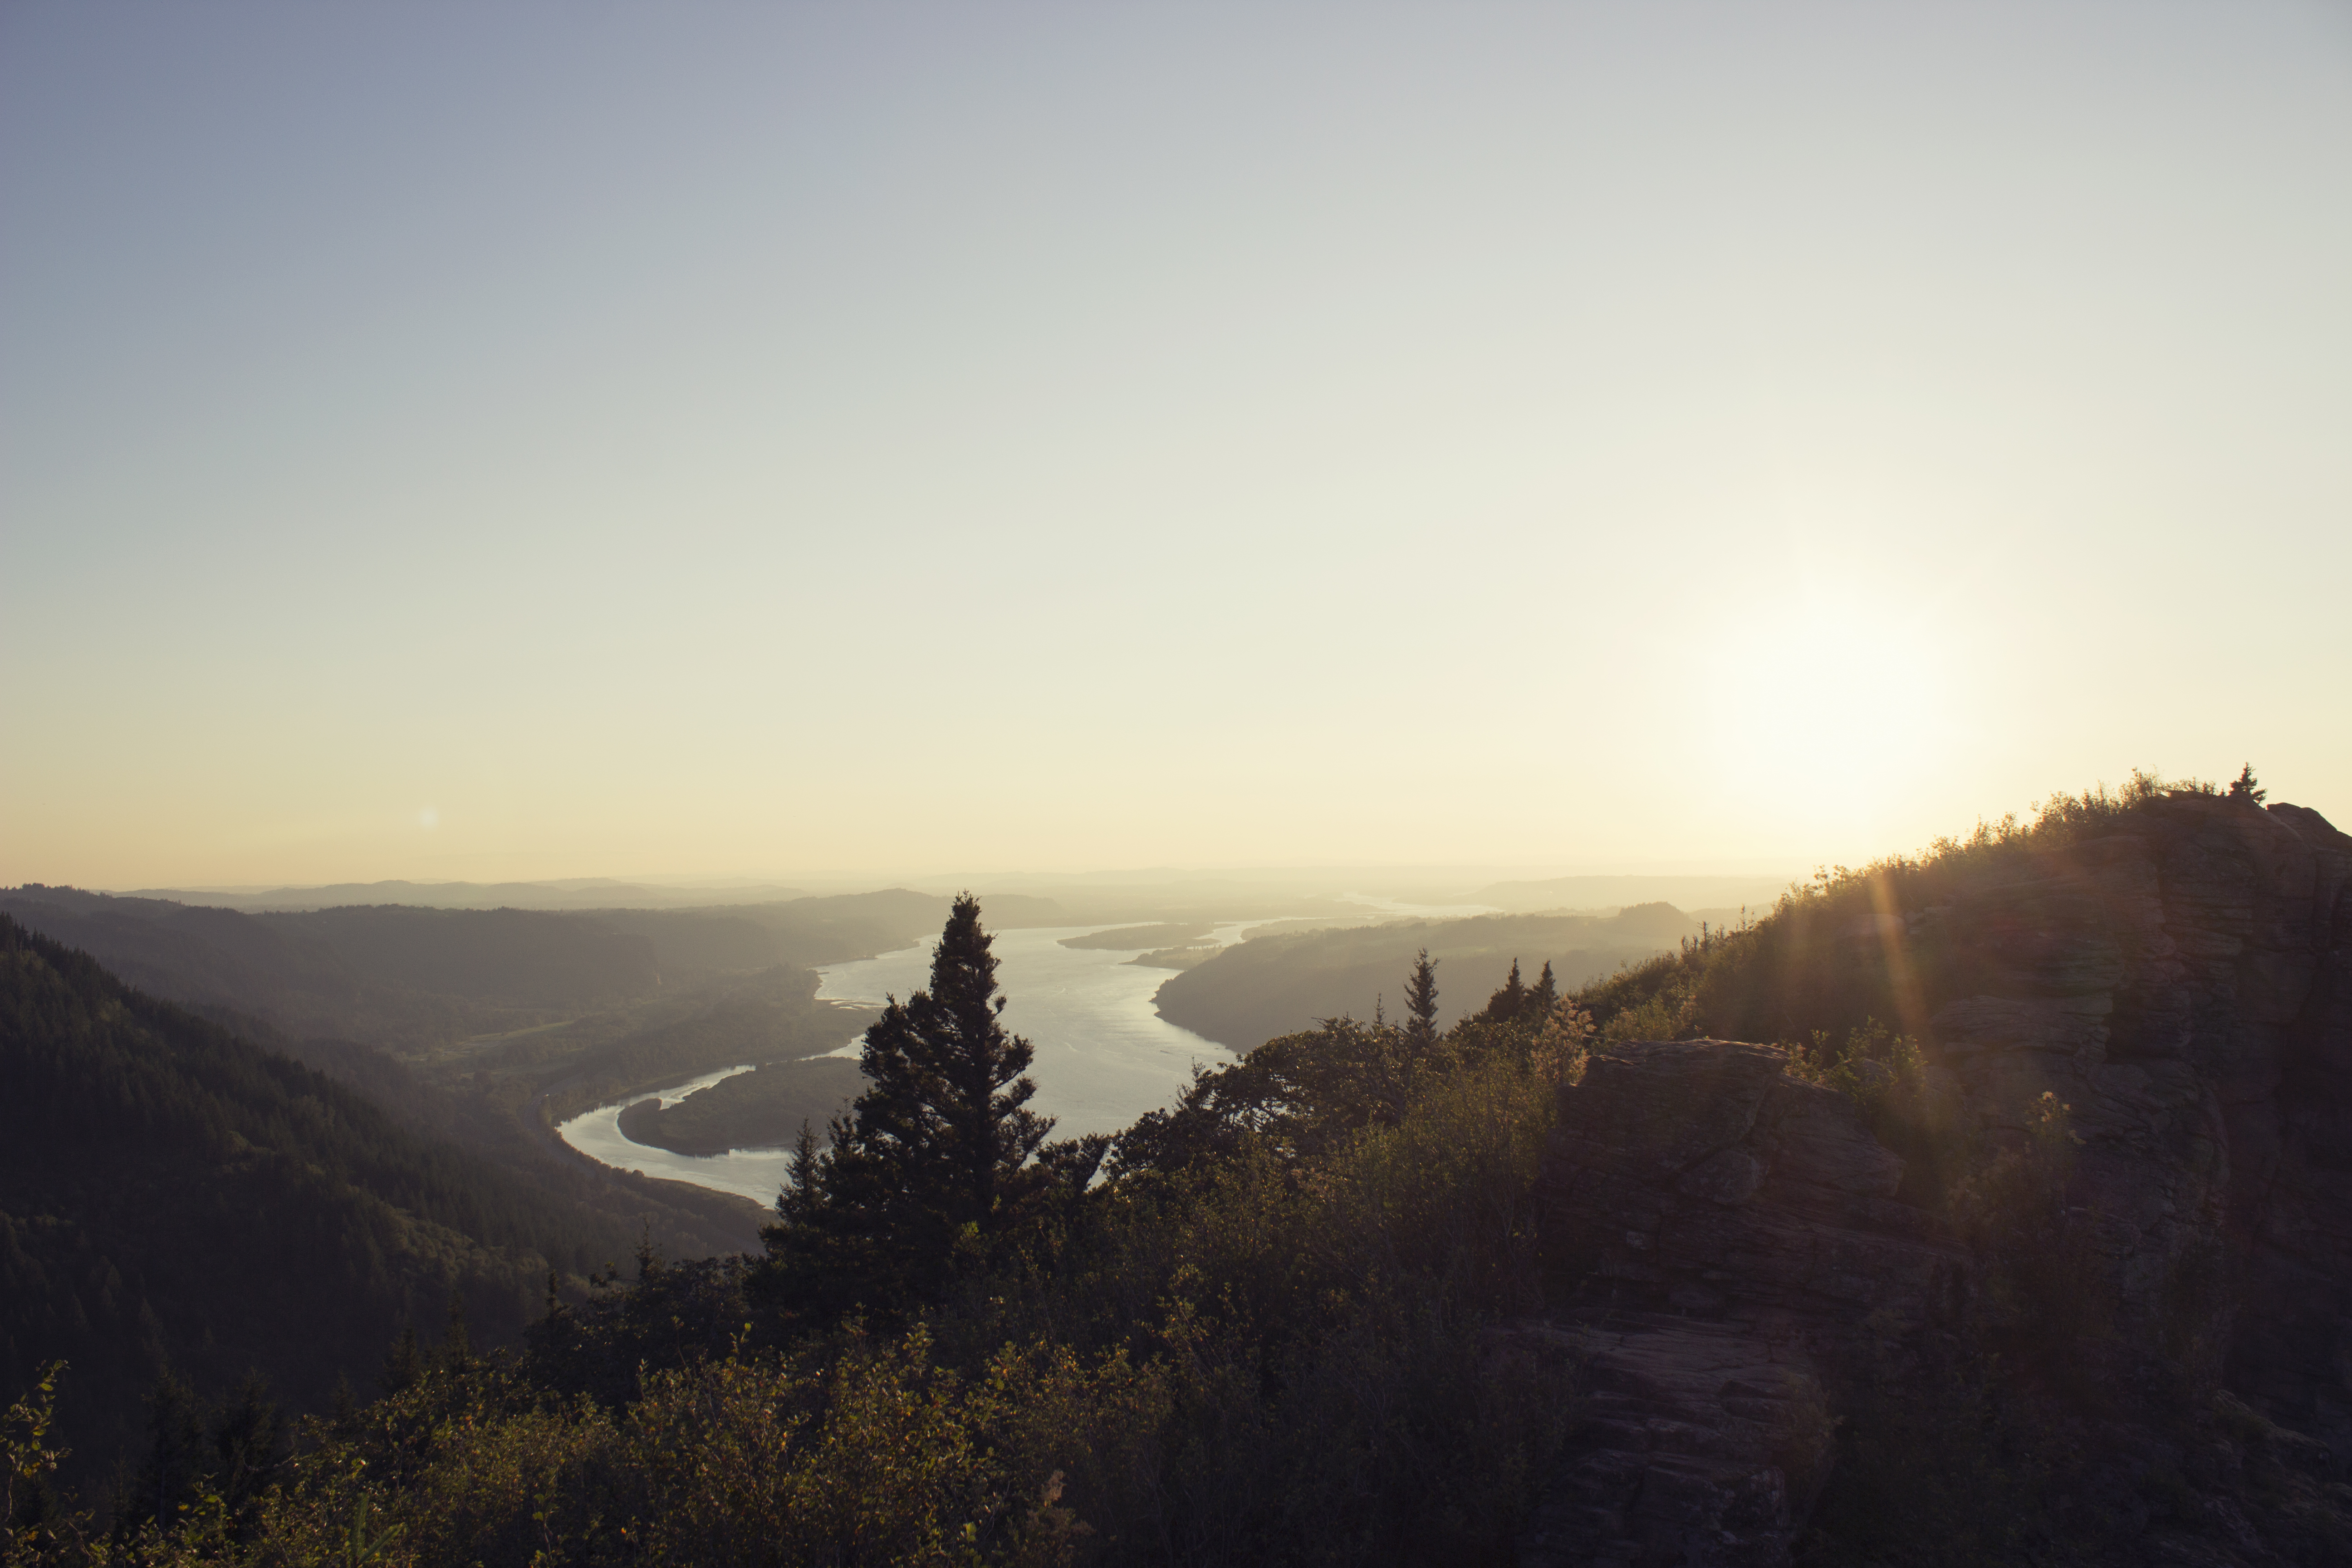
landscape, nature, horizon, mountain, sky, sun, sunrise, sunset, sunlight, morning, hill, view, dawn, river, valley, mountain range, dusk, evening, twilight, dust, summit, trees, sunny, mountains, landform, hd wallpaper, atmospheric phenomenon, mountainous landforms